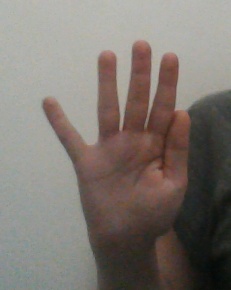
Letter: sheen